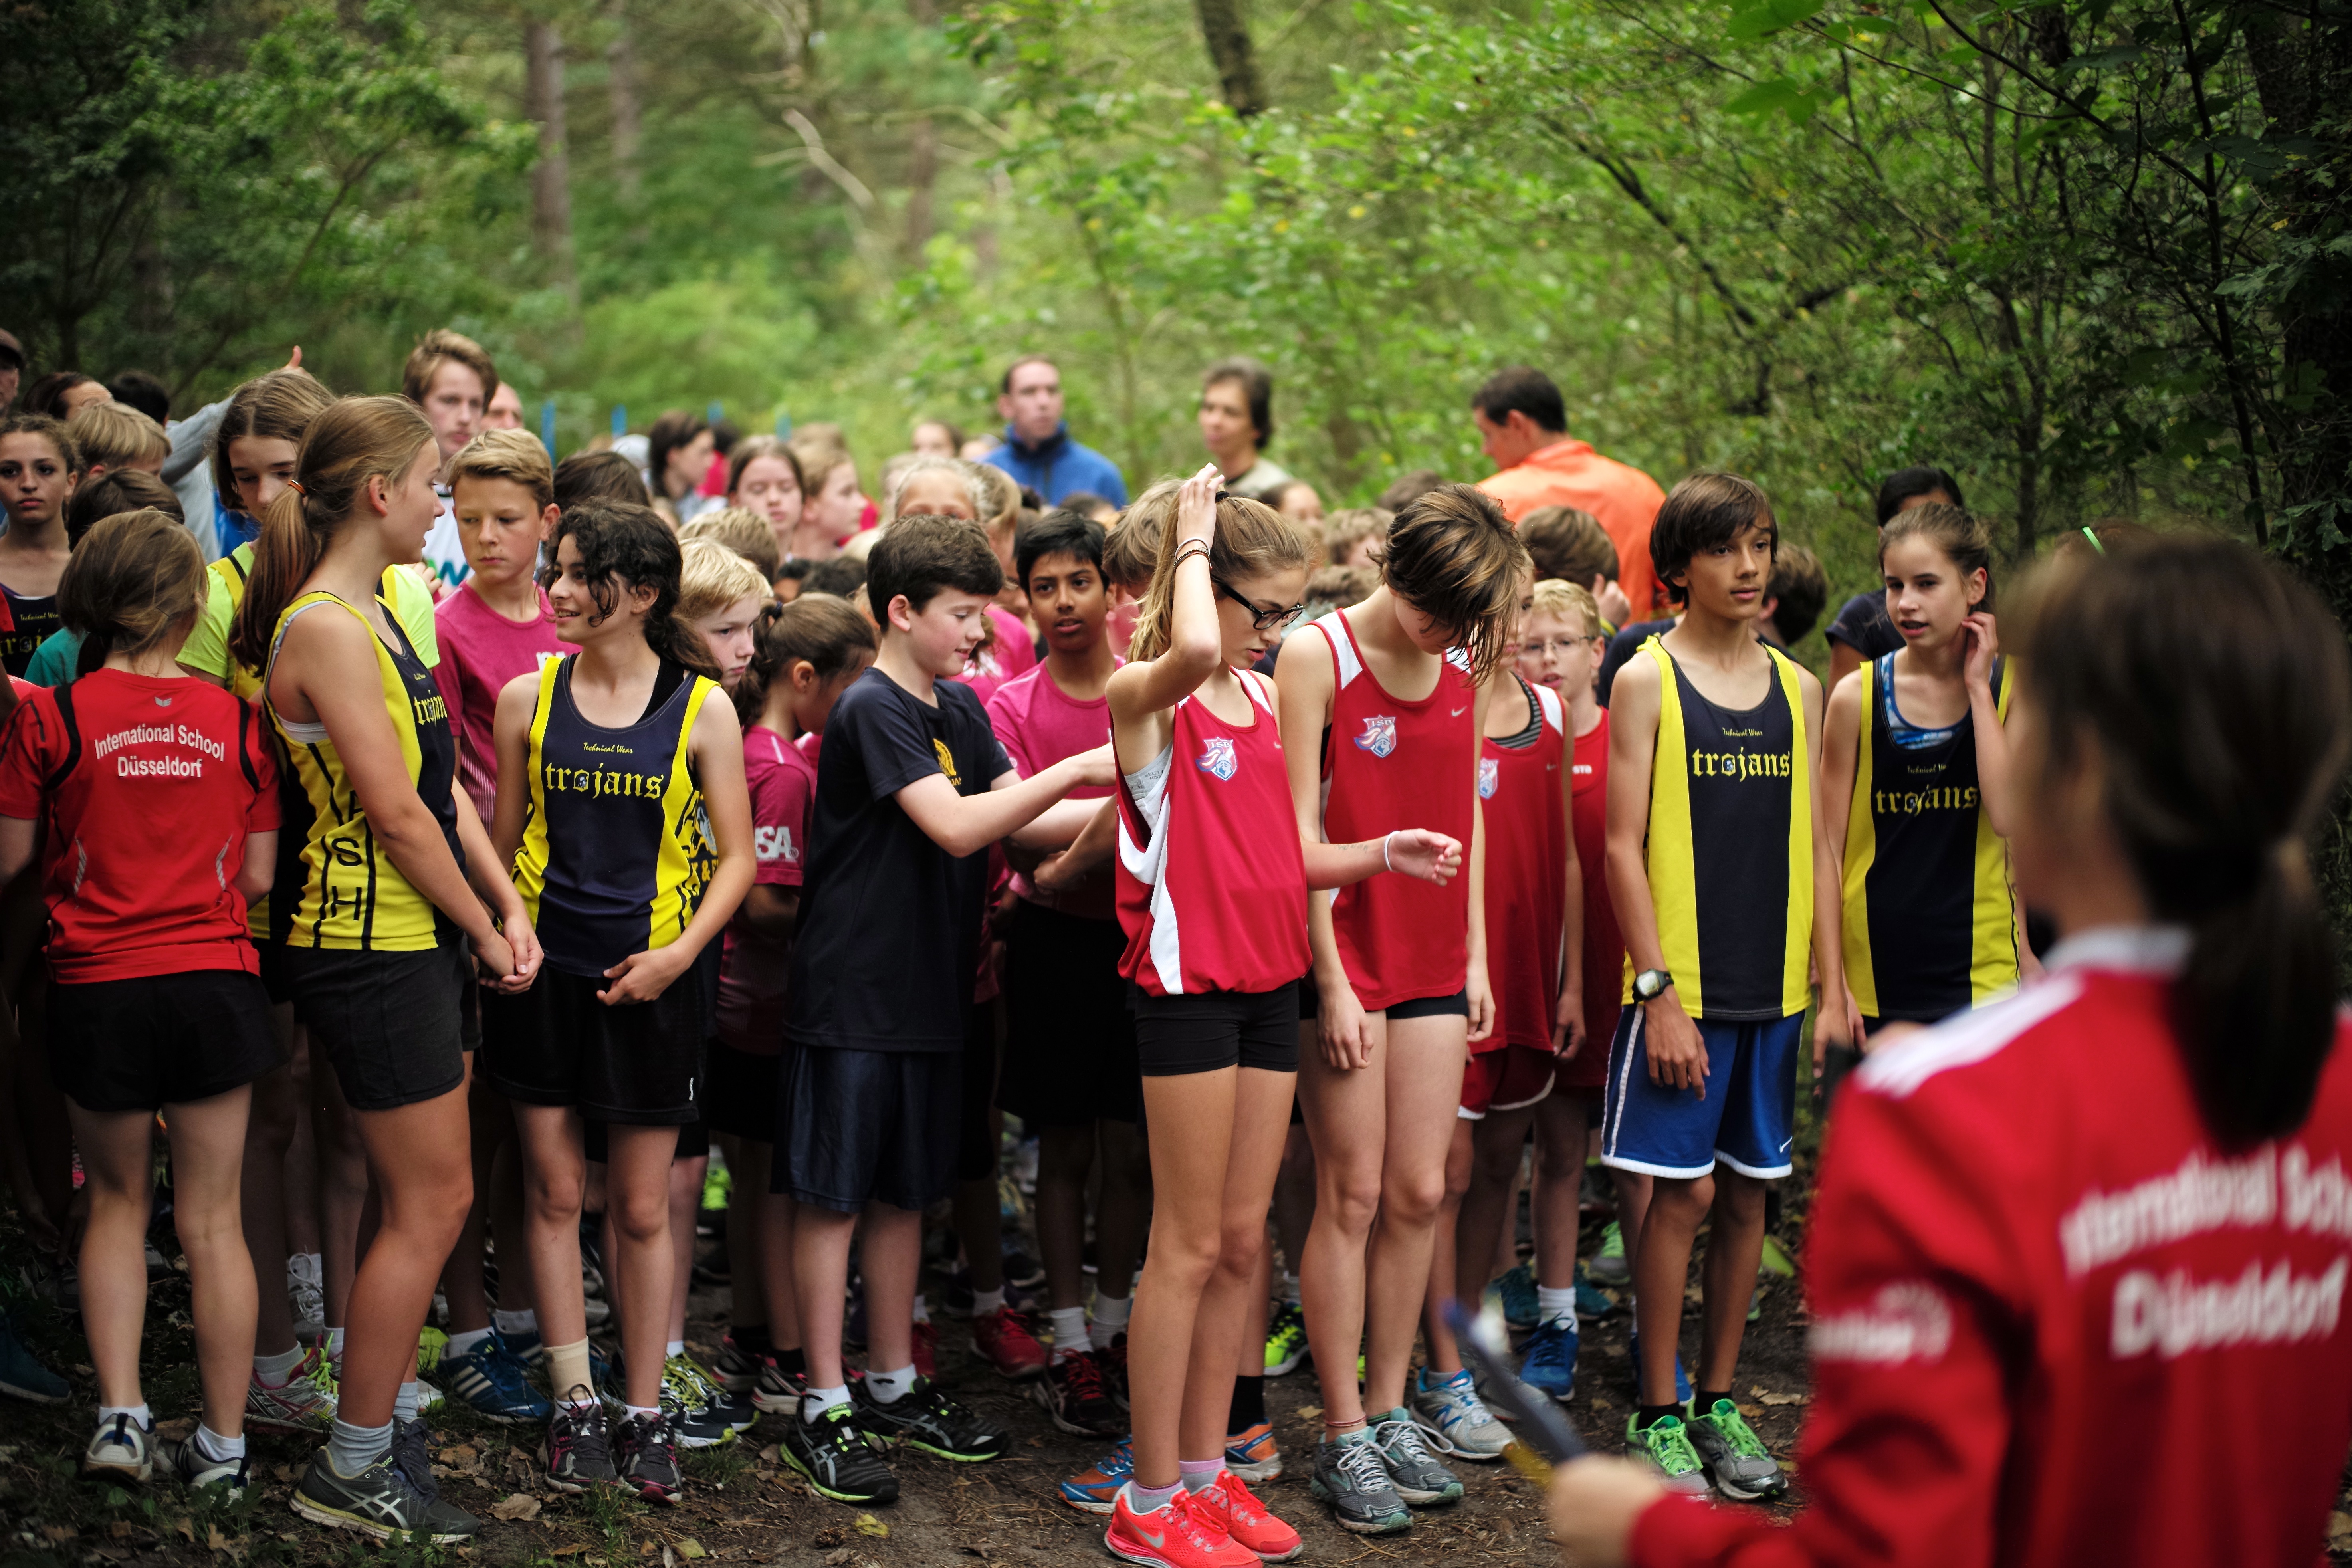
person, running, country, recreation, cross, race, competition, holland, hague, netherlands, girls, m, american, team, sports, boys, 50, school, runners, endurance, leica, 240, summilux, wassenaar, athletics, meet, xc, physical exercise, outdoor recreation, human action, endurance sports, duathlon, long distance running, cross country running